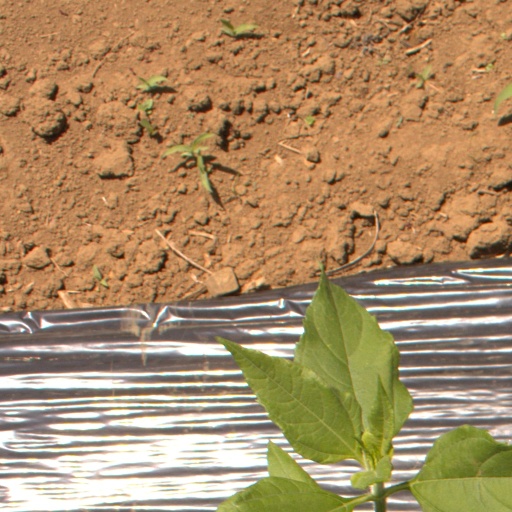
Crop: Jerusalem artichoke